Rya Formation

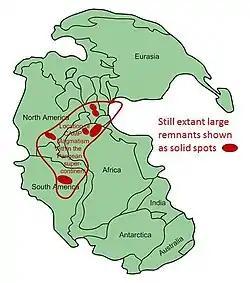
Extent of the CAMP

The basins of southern Sweden and eastern Denmark were formed during the latest Triassic and earliest Jurassic. During this time the Central Atlantic magmatic province (CAMP), with an estimated the largest igneous province in Earth's history, was formed to the present southwest of the Danish-Swedish realm. In the Skåne area, the Central Skåne Volcanic Province was active during the time of deposition of the Rya Formation, commencing around the Sinemurian-Pliensbachian boundary. The earliest magmatism was partly emplaced into and across pre-existing extensional basin structures. The first and the main volcanic phase of this volcanic province occurred in the Early Jurassic (late Sinemurian to Toarcian) at 191–178 Ma. Analysis of the volcanic rocks produced by this Jurassic volcanism suggests a continental Strombolian-type eruptive character close to the oceans of the Early Jurassic. No correlative pyroclastic beds have yet been identified in sedimentary basins surrounding central Skåne.